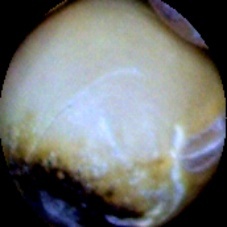
Label: Spotted